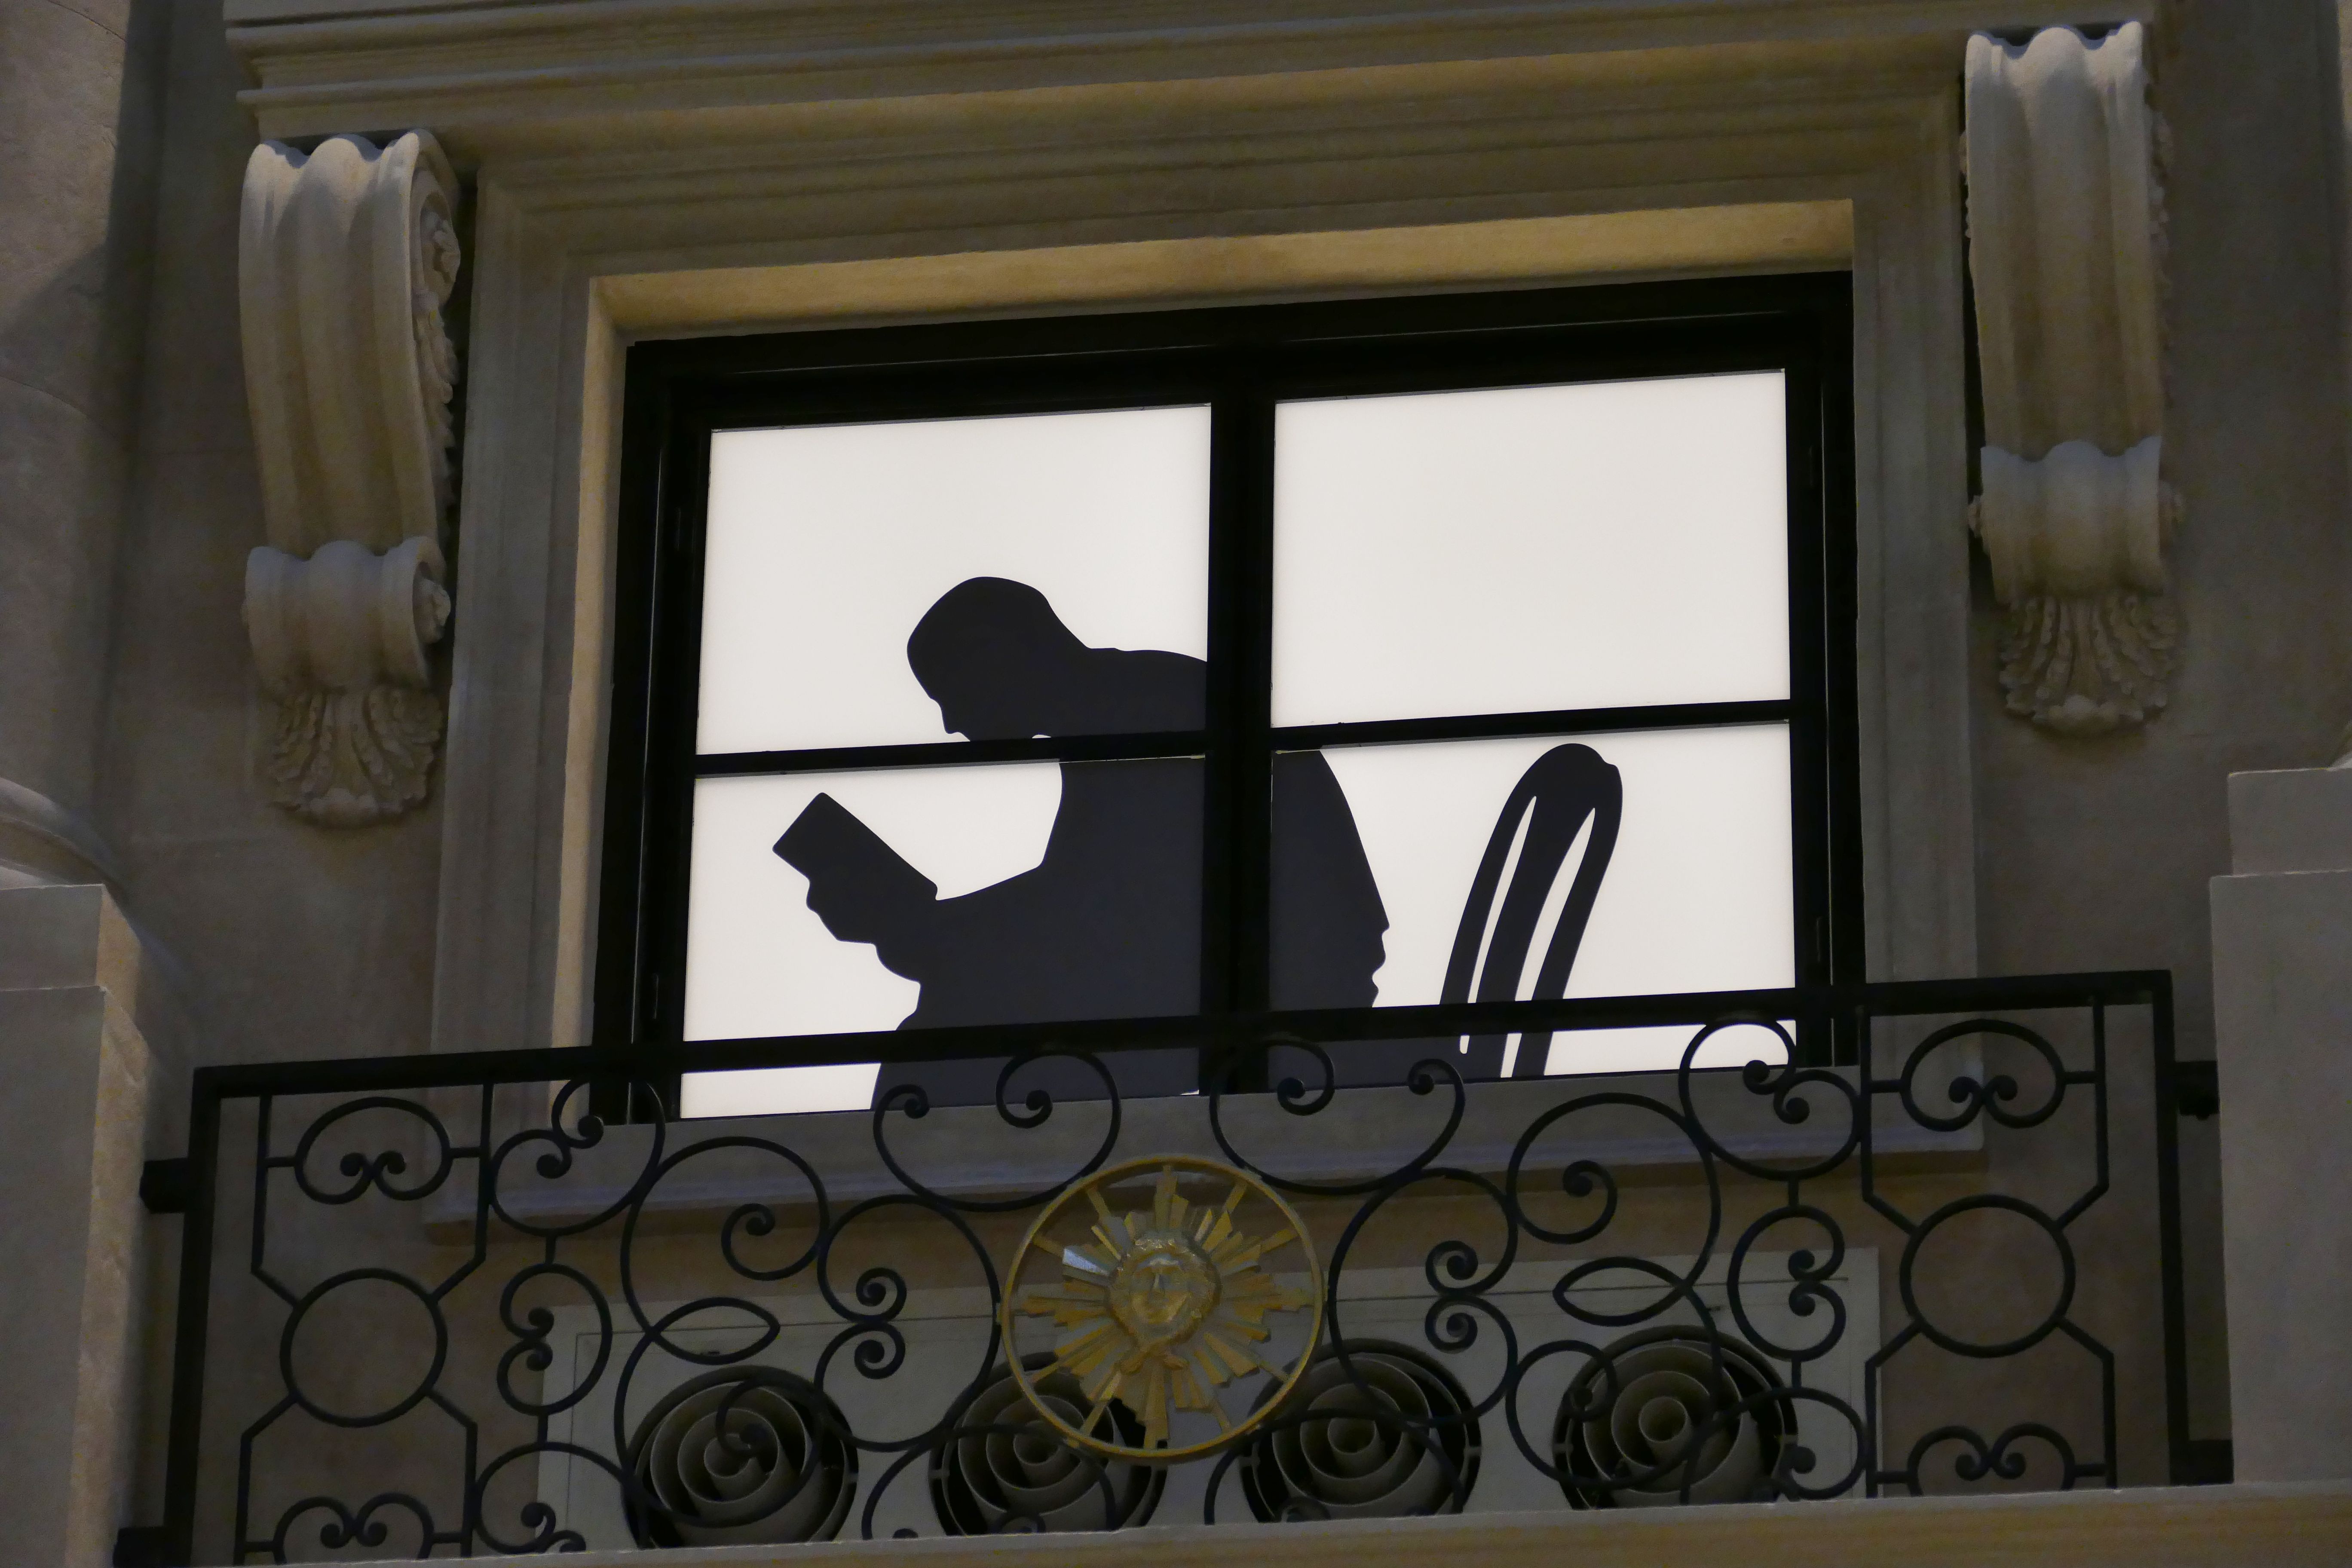
man, silhouette, book, read, window, glass, home, wall, reader, balcony, fireplace, living room, furniture, room, macau, interior design, picture frame, image, modern art, window covering